Len Smith (rugby)

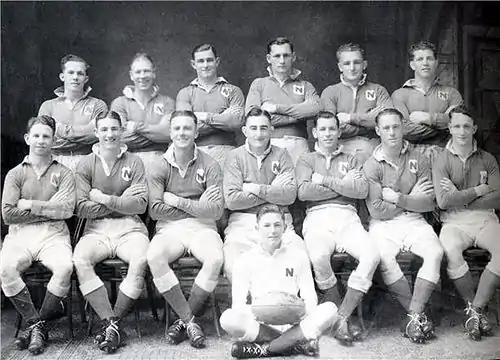
Smith,(back row 3rd from left) in the Newtown 1943 premiership team

Len Smith (1918–2000) was an Australian representative rugby union and rugby league footballer who played in the 1930s and 1940s. He captained the Kangaroos in two Tests in 1948 and was controversially omitted from the 1948-49 Kangaroo tour of Great Britain.